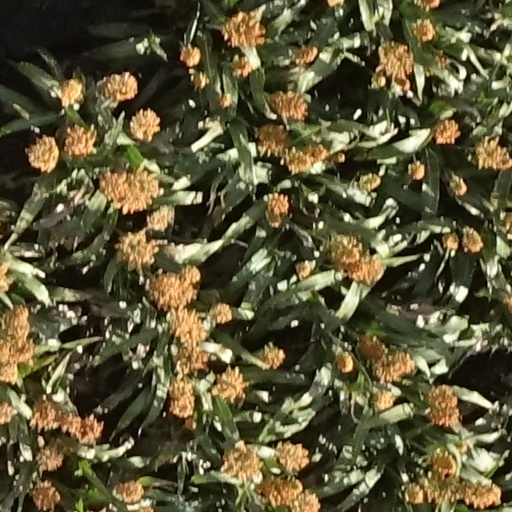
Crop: sorghum